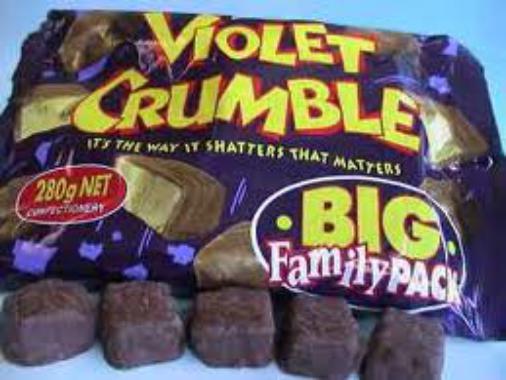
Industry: Food